Alexei Ramírez

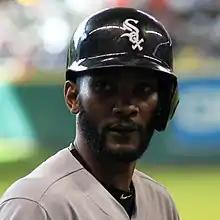
Ramírez in 2015.

During his first season in the Majors, Ramírez excelled both offensively and in the field, despite primarily playing second base instead of his customary shortstop position. Over 136 games, he posted a .290 batting average, hitting 21 homers and recording 77 RBI. He finished in second place in the voting for American League Rookie of the Year honors, losing to Evan Longoria of the Tampa Bay Rays. Ramírez led the major leagues in grand slam home runs in 2008, with four, and also swung at 59% of all pitches he saw for the season, also the most in the majors.